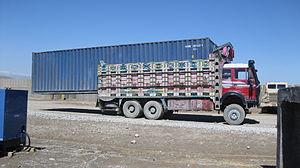
Un camion est un véhicule automobile destiné au transport routier de marchandises. Anciennement, cela a été un véhicule à bras tiré par des hommes ou des bêtes.